Moro National Liberation Front

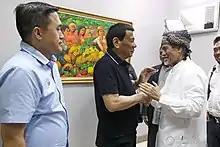
President Rodrigo Duterte with Nur Misuari during their meeting at Davao City.

In 2013, the Nur Misuari faction of the MNLF declared independence for the Bangsamoro Republik and attacked Zamboanga City. During the MNLF standoff with the Armed Forces of the Philippines, the group was accused by the Philippines of using civilians as human shields, thus leading the Philippine government to label them terrorists. The State Department of the United States included a mention of the siege in its report on "East Asia and Pacific Overview".